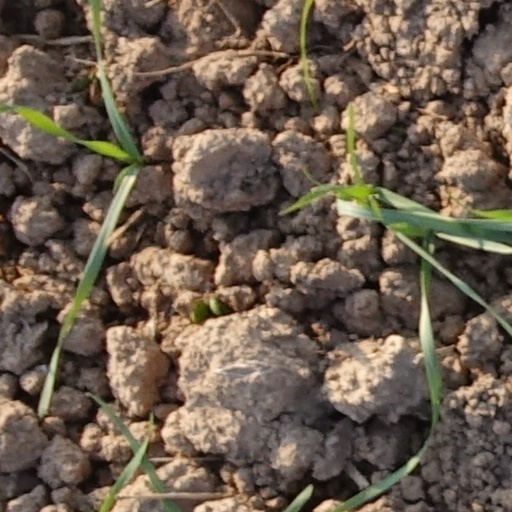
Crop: wheat